United States propaganda comics

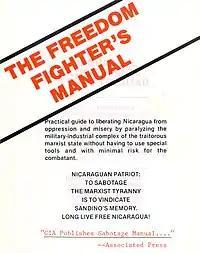
"The Freedom Fighter's Manual"

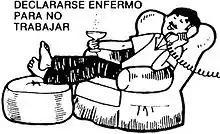
A graphic from a de-classified CIA manual air-dropped over Nicaragua in the 1980s

"The Freedom Fighter's Manual" was published January 28, 1985 as part of the United States government's aid to the Contras in the Nicaraguan Revolution. The instructional manual comic book introduces the guerrilla to various techniques, up to and including terrorism, that resistance movements can utilize in the conflict with the Sandinista National Liberation Front. The manual was developed by the Central Intelligence Agency as part of their covert activities in Nicaragua. The manual offered instructions for non-violent activities such as work slowdowns, minor sabotage and wasting resources. However, it also offered instructions on how to set fires with makeshift time fuses, demonstrated the making of Molotov cocktails and suggested using them to firebomb government buildings such as police stations. The comic book states it is a "practical guide to liberating Nicaragua from oppression and misery by paralyzing the military–industrial complex of the traitorous Marxist state without having to use special tools and with minimal risk for the combatant." The comic also reasons the necessity and ultimate goal of guerilla warfare: